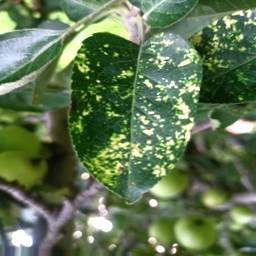
Label: Apple_Mosaic